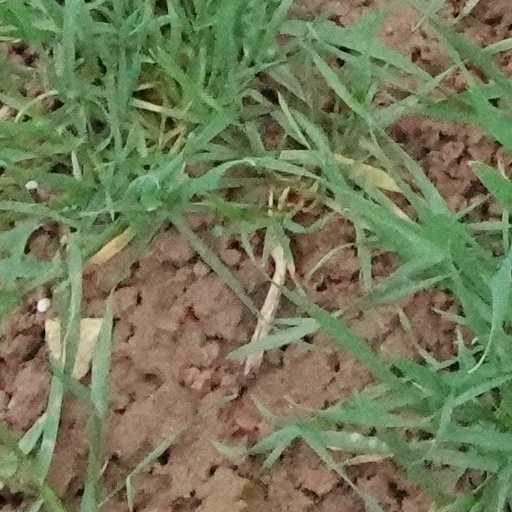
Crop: wheat